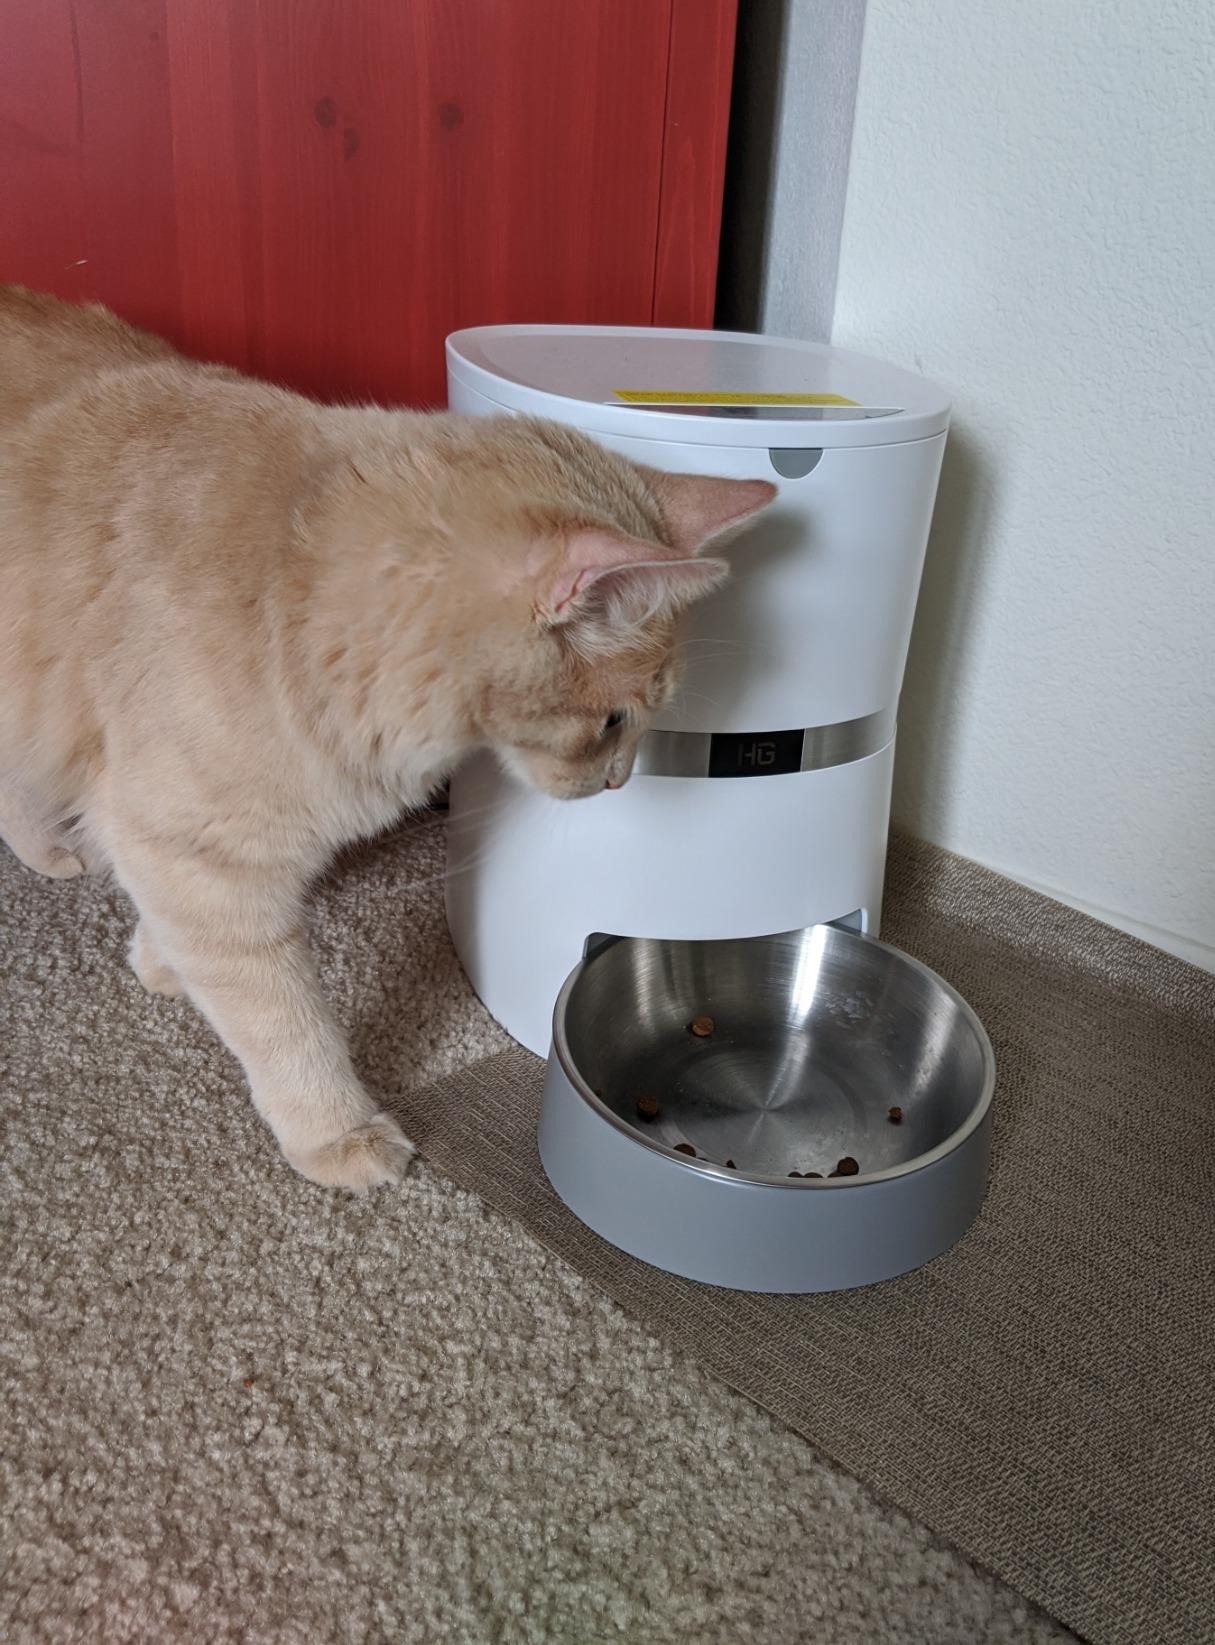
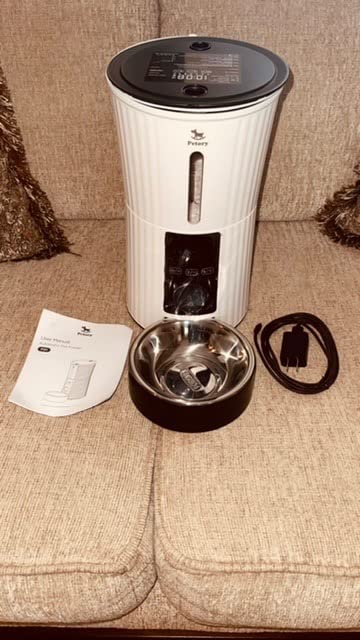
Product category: items_feeder
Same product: no